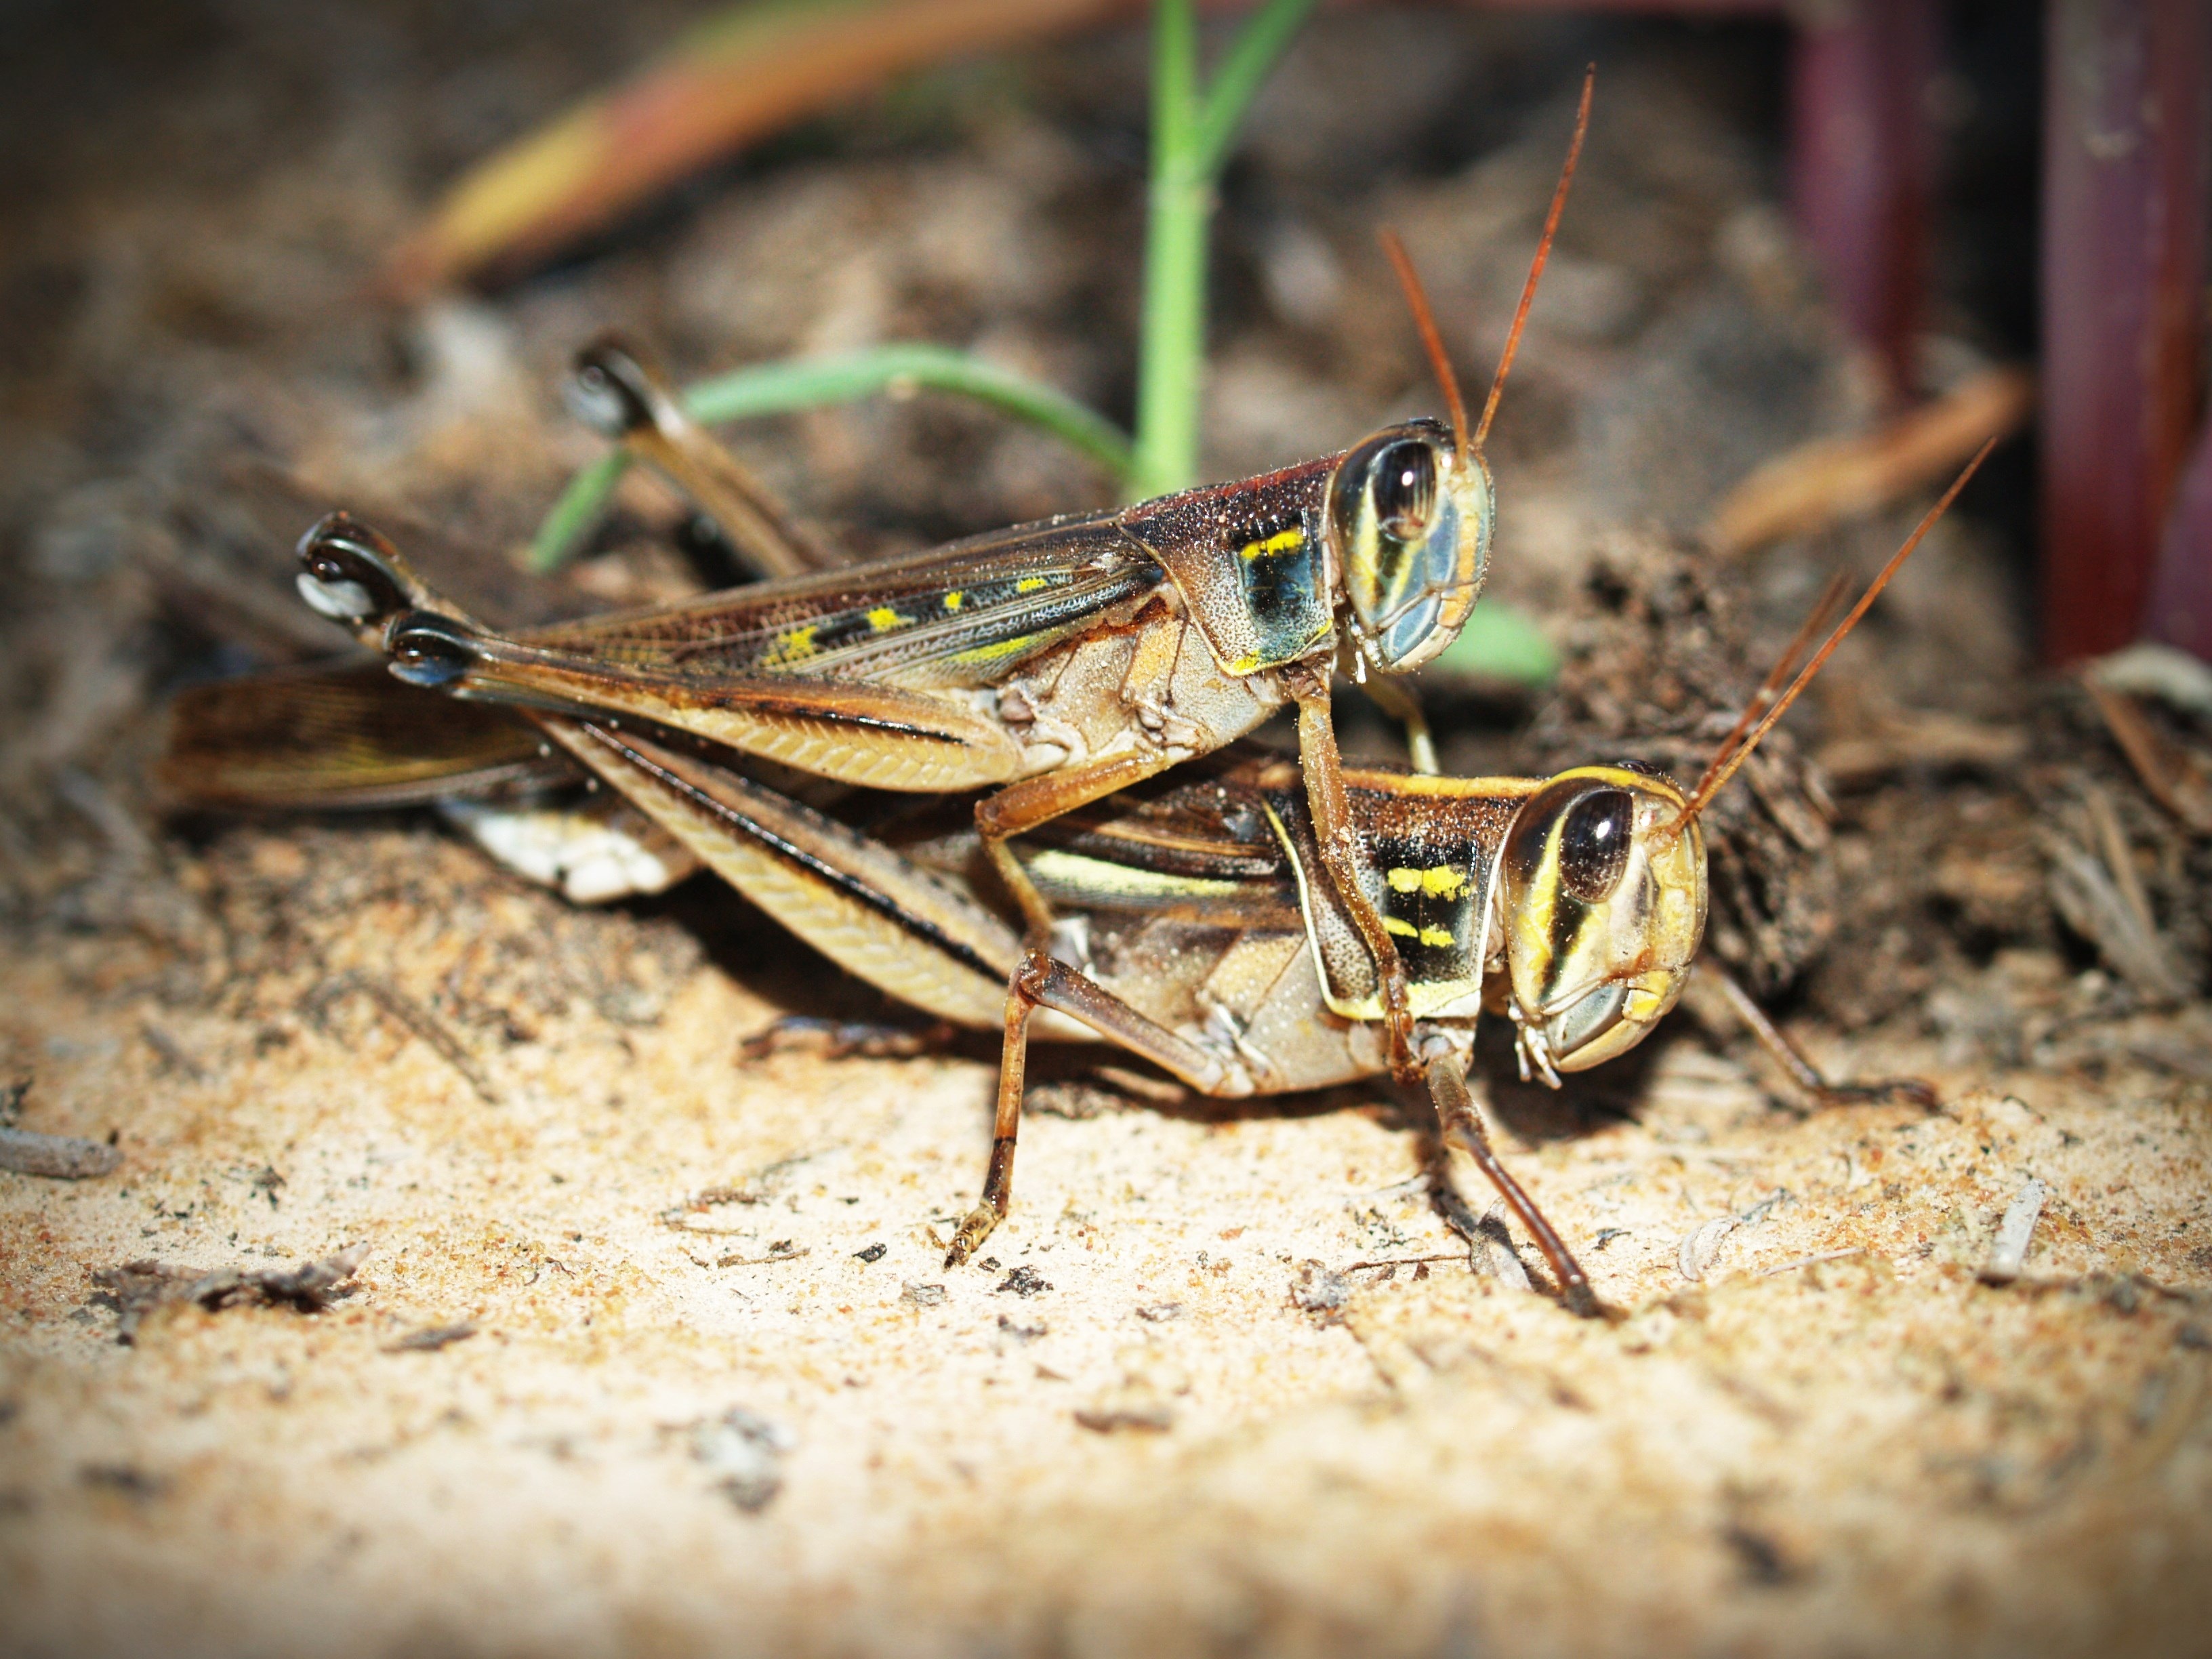
nature, forest, outdoor, plant, photography, leaf, animal, isolated, summer, wildlife, wild, green, insect, macro, space, park, fresh, bug, two, garden, closeup, close, fauna, invertebrate, cricket, close up, eating, background, on, entomology, up, beautiful, reproduction, pest, grasshopper, hopper, locust, locusts, mates, sex, nobody, macro photography, arthropod, sexual, matching, destroying, cricket like insect